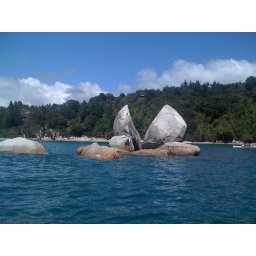
rocks in the water